Black-shanked douc

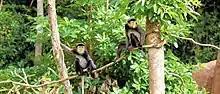
Black-shanked douc in Safery Phuquoc

Species from the "Pygathrix" genus are all Indochina endemic species, that can be found in Cambodia, Laos, and Vietnam, but the black-shanked douc is only found in Cambodia and Vietnam. Studies on douc species have shown differentiation in ecological niche. The findings were that each douc species are spread out from North to South of Vietnam, each having their own latitudinal range. For the black-shanked douc, they estimated its geographic range is at a narrow latitudinal range of 11° N to 13.5°N, in Eastern Cambodia and Southern Vietnam. They can be found living in different types of forest: broad-leafed evergreen, semievergreen, mixed, dipterocarp lowland. More specifically, those species of the "Pygathrix" genus are mostly found in the Annamite Range, a mountainous landscape in Eastern Indochina. Like all douc species, the black-shanked douc is an arboreal species that moves around quadrupedally and through brachiation as locomotion. It is mostly found in the middle to upper forest canopy for most of the time. The range of elevation of the terrain where they have been seen goes from sea level to 1500 meters. However, it is important to note that most of the forest at lower elevation have been torn down over the years. Therefore, most sightings occur at higher elevations.